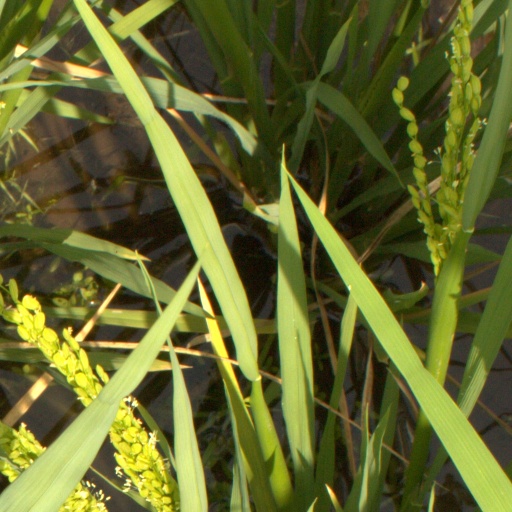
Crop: rice